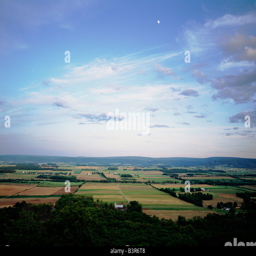
summer view of farm fields from the top .